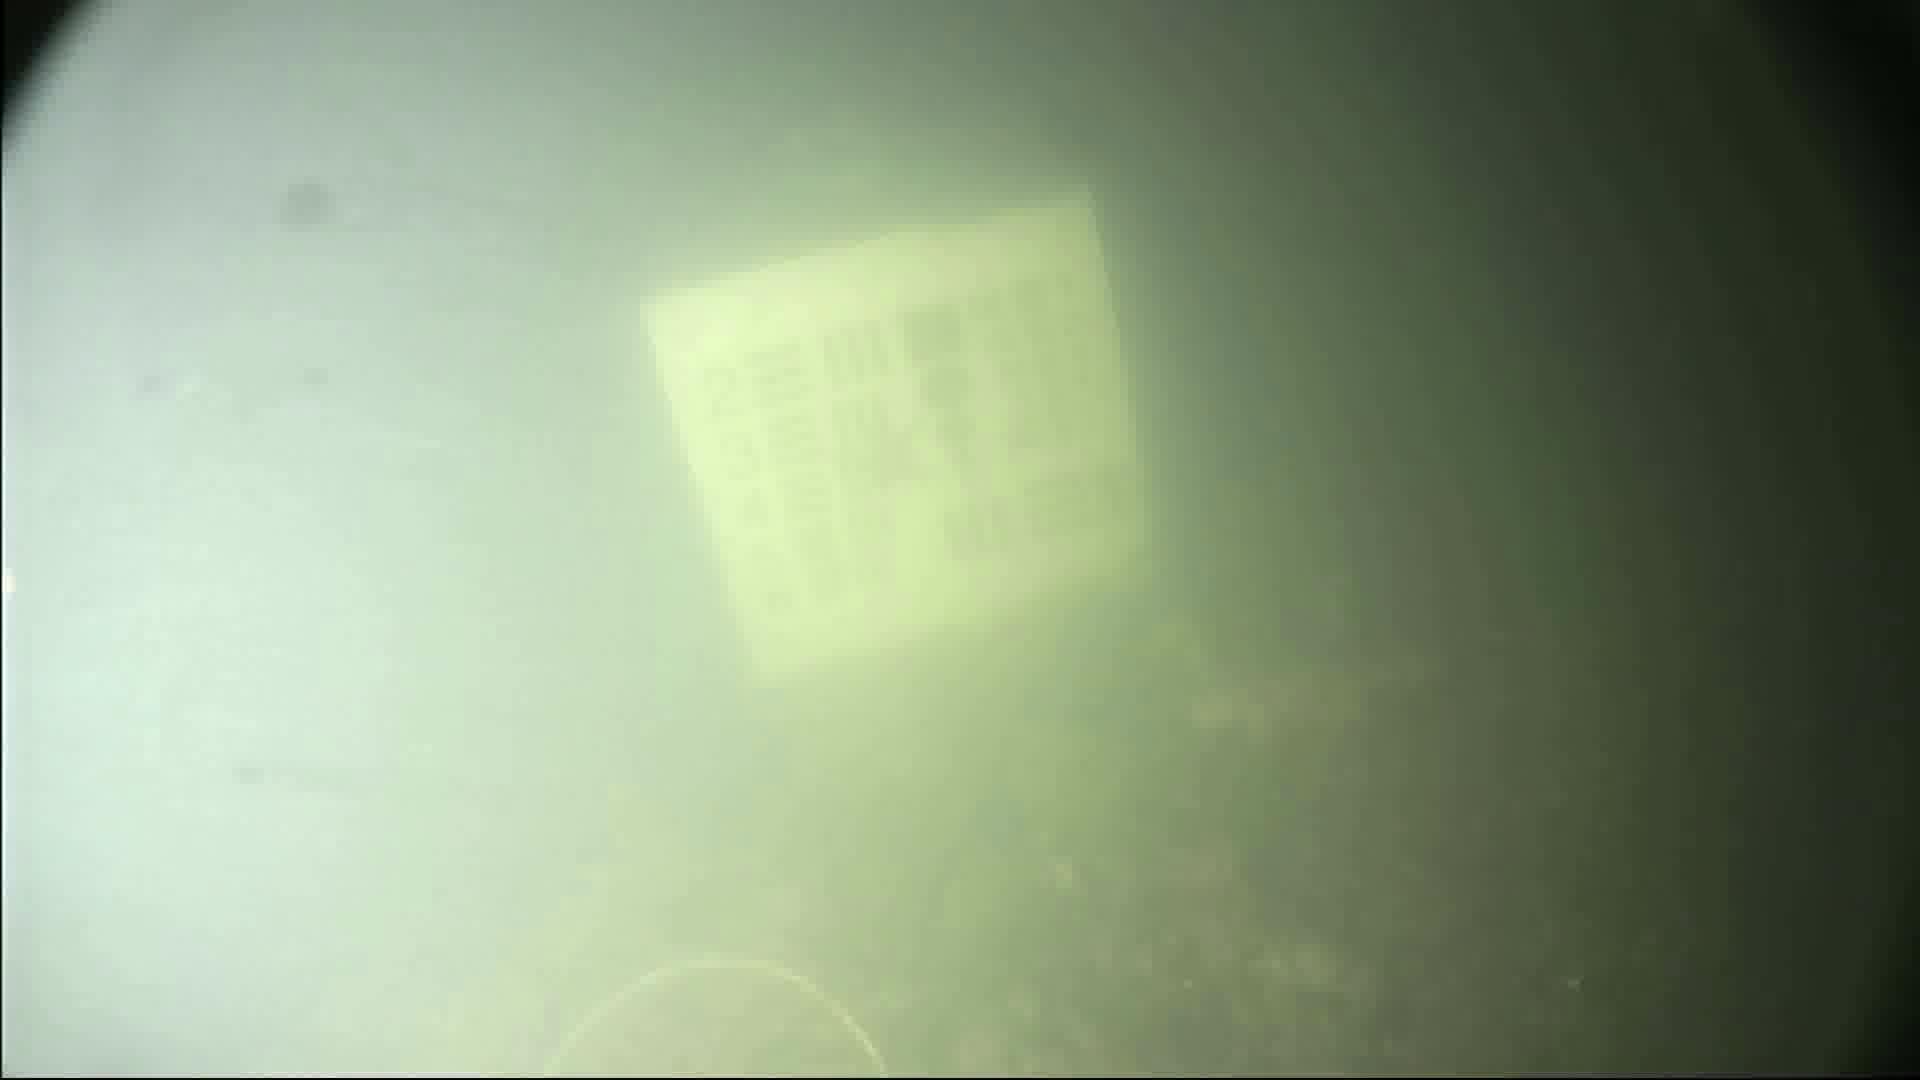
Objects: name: crab